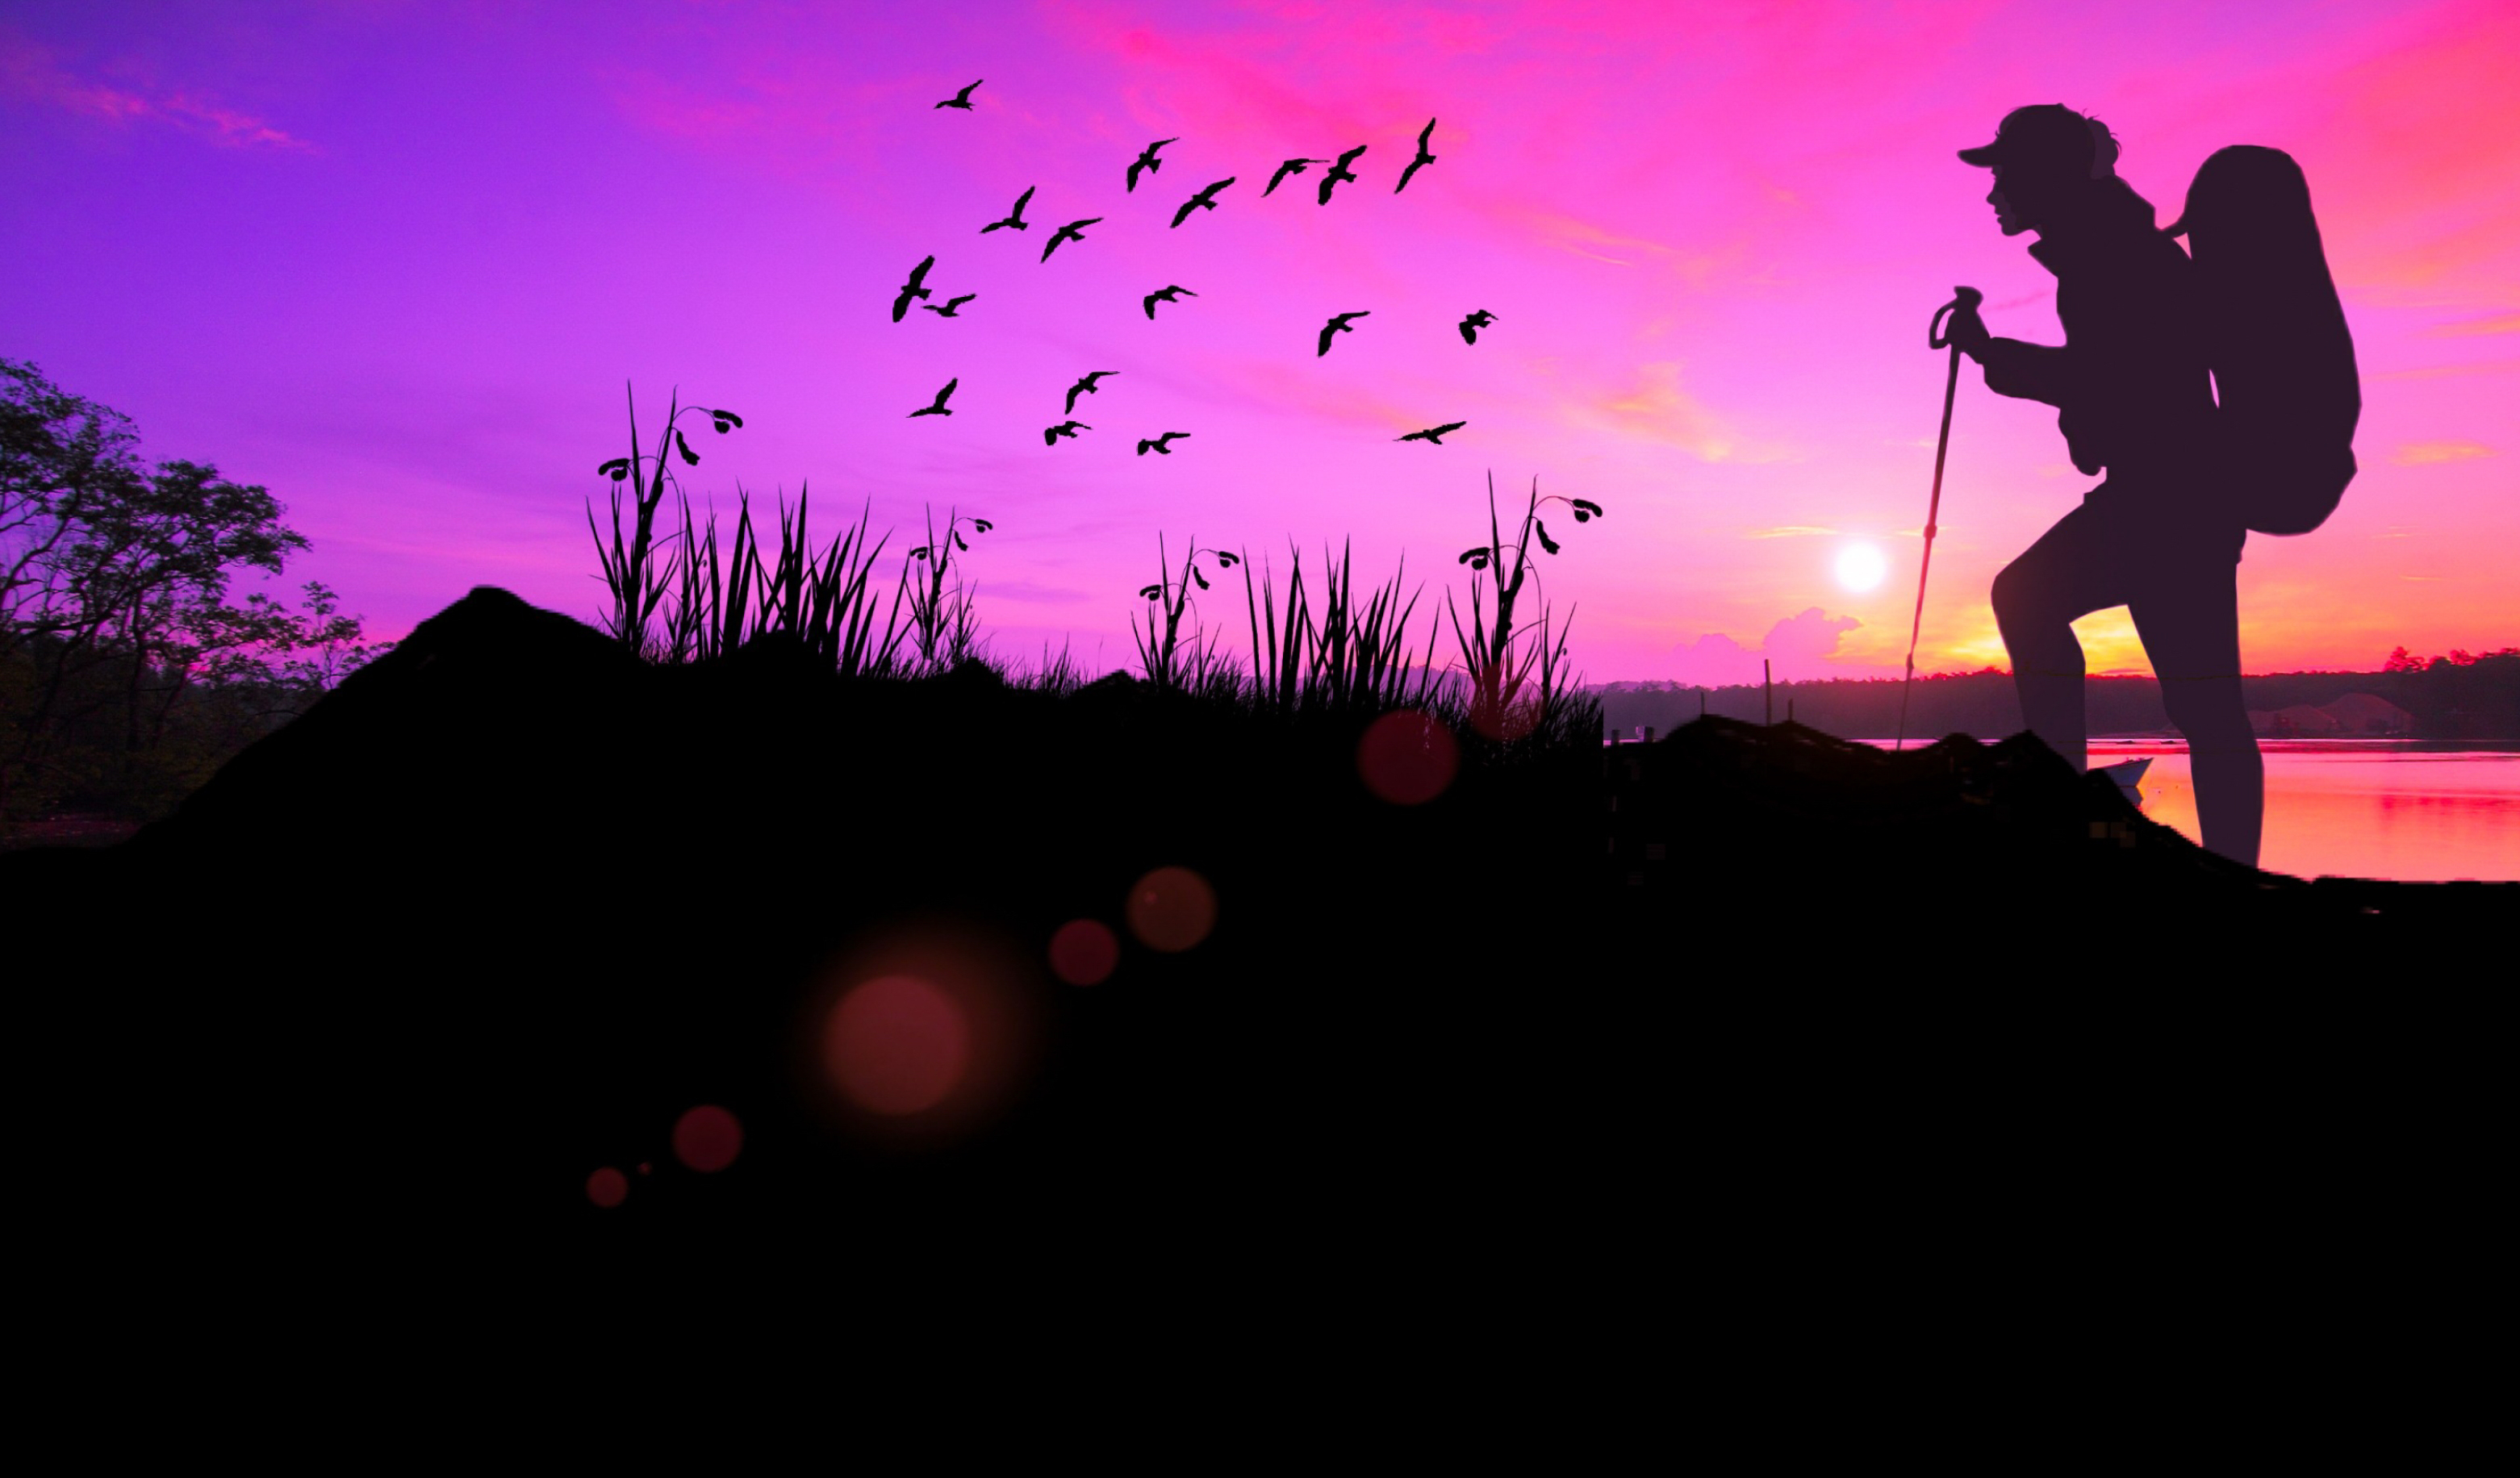
mountain, top, adventure, hiking, travel, person, freedom, hiker, trekking, woman, silhouette, backpacker, nature, sky, blue, sunset, sunrise, landscape, sunlight, birds, plant, bird, purple, People in nature, flash photography, dusk, pink, afterglow, tree, happy, magenta, art, backlighting, horizon, event, dawn, evening, wing, darkness, grass, city, illustration, flock, winter, insect, shadow, animal migration, night, bird migration, seabird, red sky at morning